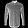
Label: Shirt